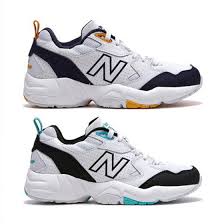
Waste category: shoes